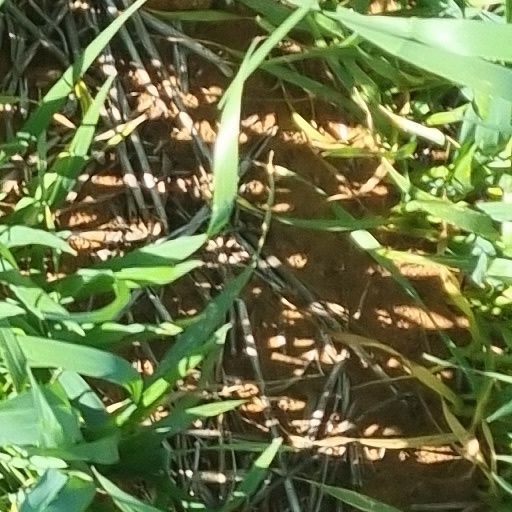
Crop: wheat